Pyynikki

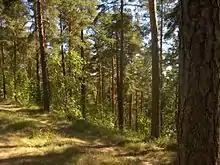
Hiking path in the slopes of Pyynikinharju ridge.

Pyynikki is a district and a nature reserve in Tampere, Finland. It is located in the Pyynikinharju ridge, between the city center and the western district of Pispala. Pyynikinharju is the highest esker in the world, rising 85 meters above the level of lake Pyhäjärvi.